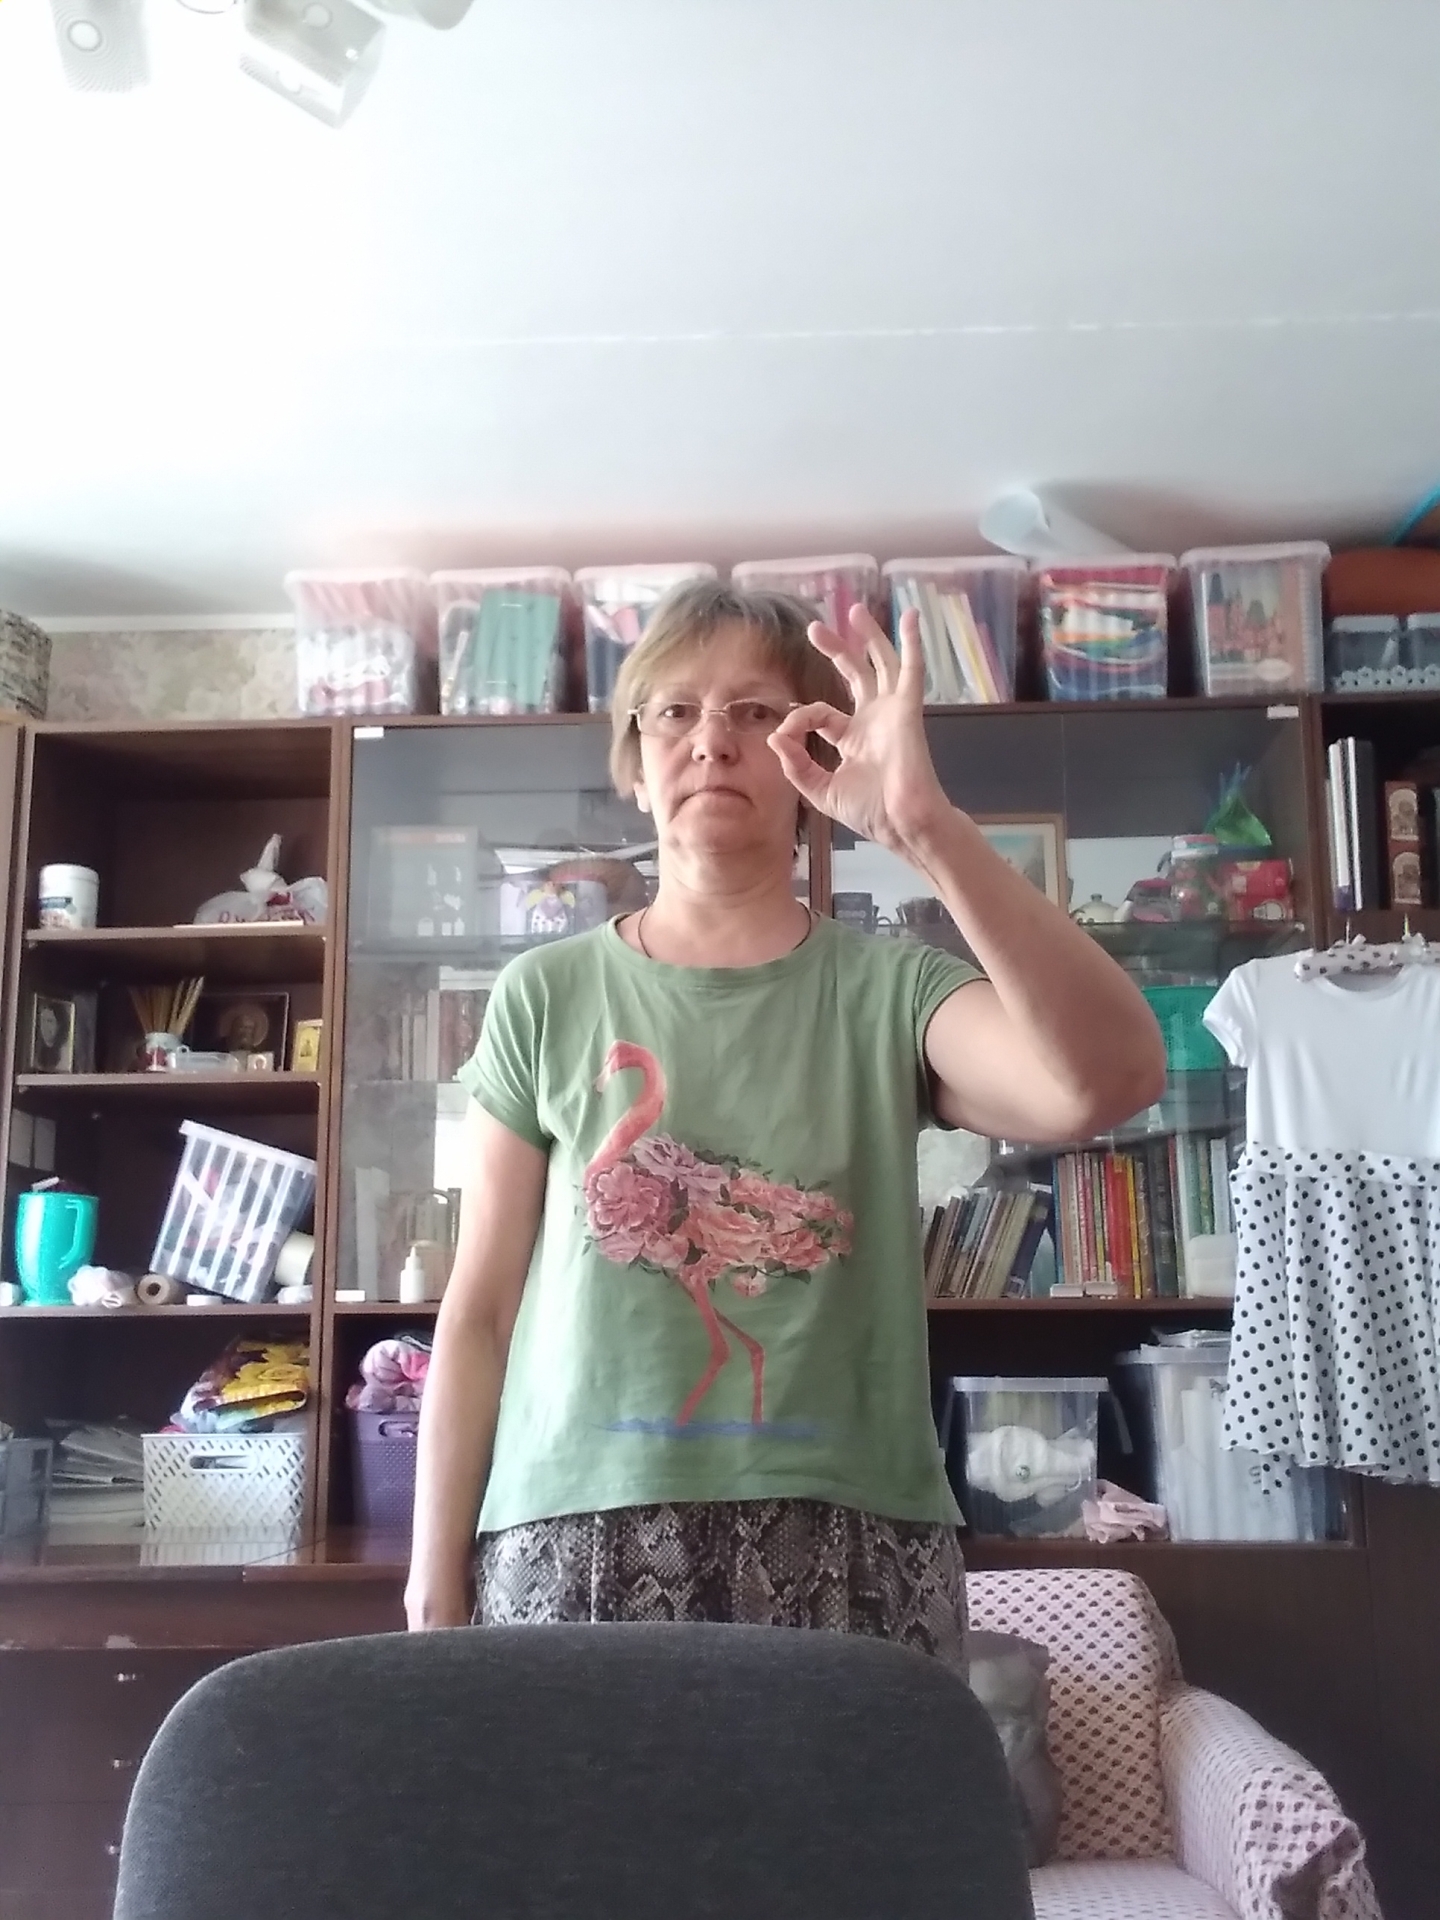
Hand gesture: ok